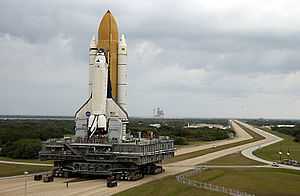
John F. Kennedy Space Center / Galleri
John F. Kennedy Space Center er NASAs affyringskompleks ved Cape Canaveral på Merrit Island i Florida. Centeret dækker et område på 567 km² og ligger lige ved siden af Cape Canaveral Air Force Station, som er luftvåbnets tilsvarende facilitet.